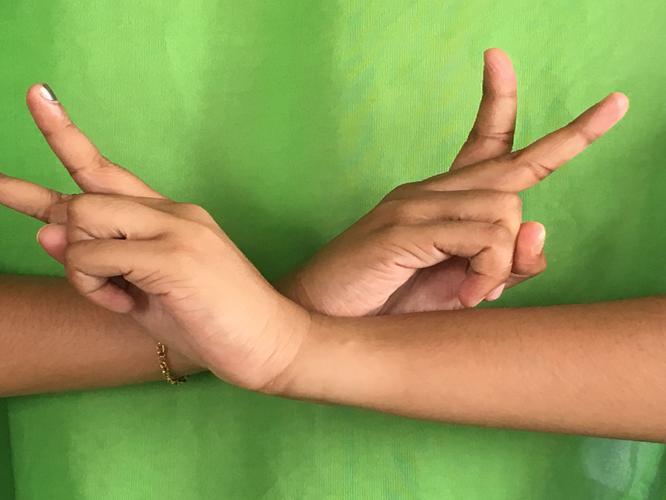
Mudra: Kartariswastika
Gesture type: double_hand